Kiwi (bird)

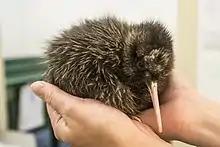
The West Coast Wildlife Centre, at Franz Josef on the southern West Coast of New Zealand, is part of Project Nest Egg, breeding the vulnerable local species of kiwi known as the rowi.

Operation Nest Egg is a programme run by the BNZ Save the Kiwi Trust—a partnership between the Bank of New Zealand, the Department of Conservation and the Royal Forest and Bird Protection Society. Kiwi eggs and chicks are removed from the wild and hatched and/or raised in captivity until big enough to fend for themselves—usually when they weigh around 1200 grams (42 ounces). They are then returned to the wild. An Operation Nest Egg bird has a 65% chance of surviving to adulthood—compared to just 5% for wild-hatched and -raised chicks. The tool is used on all kiwi species except little spotted kiwi.